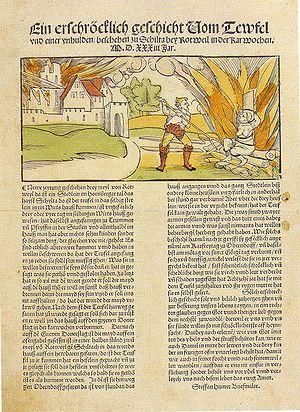
La chasse aux sorcières est la poursuite, la persécution et la condamnation systématique et en masse de personnes accusées de pratiquer la sorcellerie. Si la condamnation des pratiques de sorcellerie se rencontre à toutes les époques et dans toutes les civilisations, cette chasse aux sorcières du Moyen Âge tardif et surtout de la Renaissance est particulière par la croyance en un complot organisé de sorcières se réunissant en sabbat pour détruire la chrétienté en faisant un pacte avec le diable, et par la persécution et la traque massive de ces prétendues sorcières.